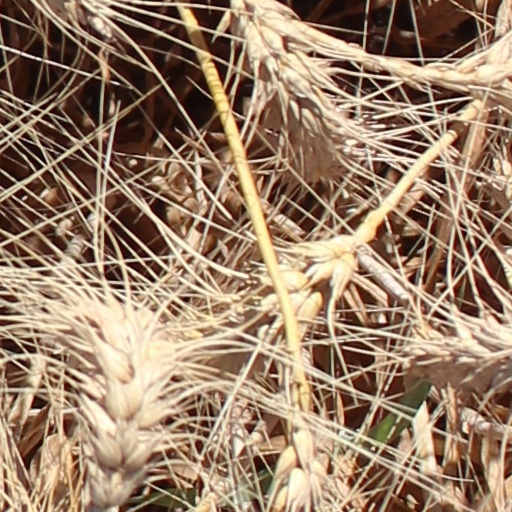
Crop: wheat